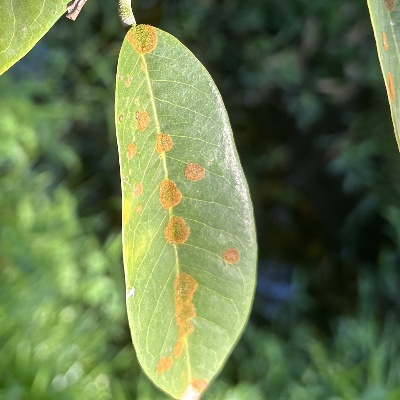
Label: Leaf_Algal